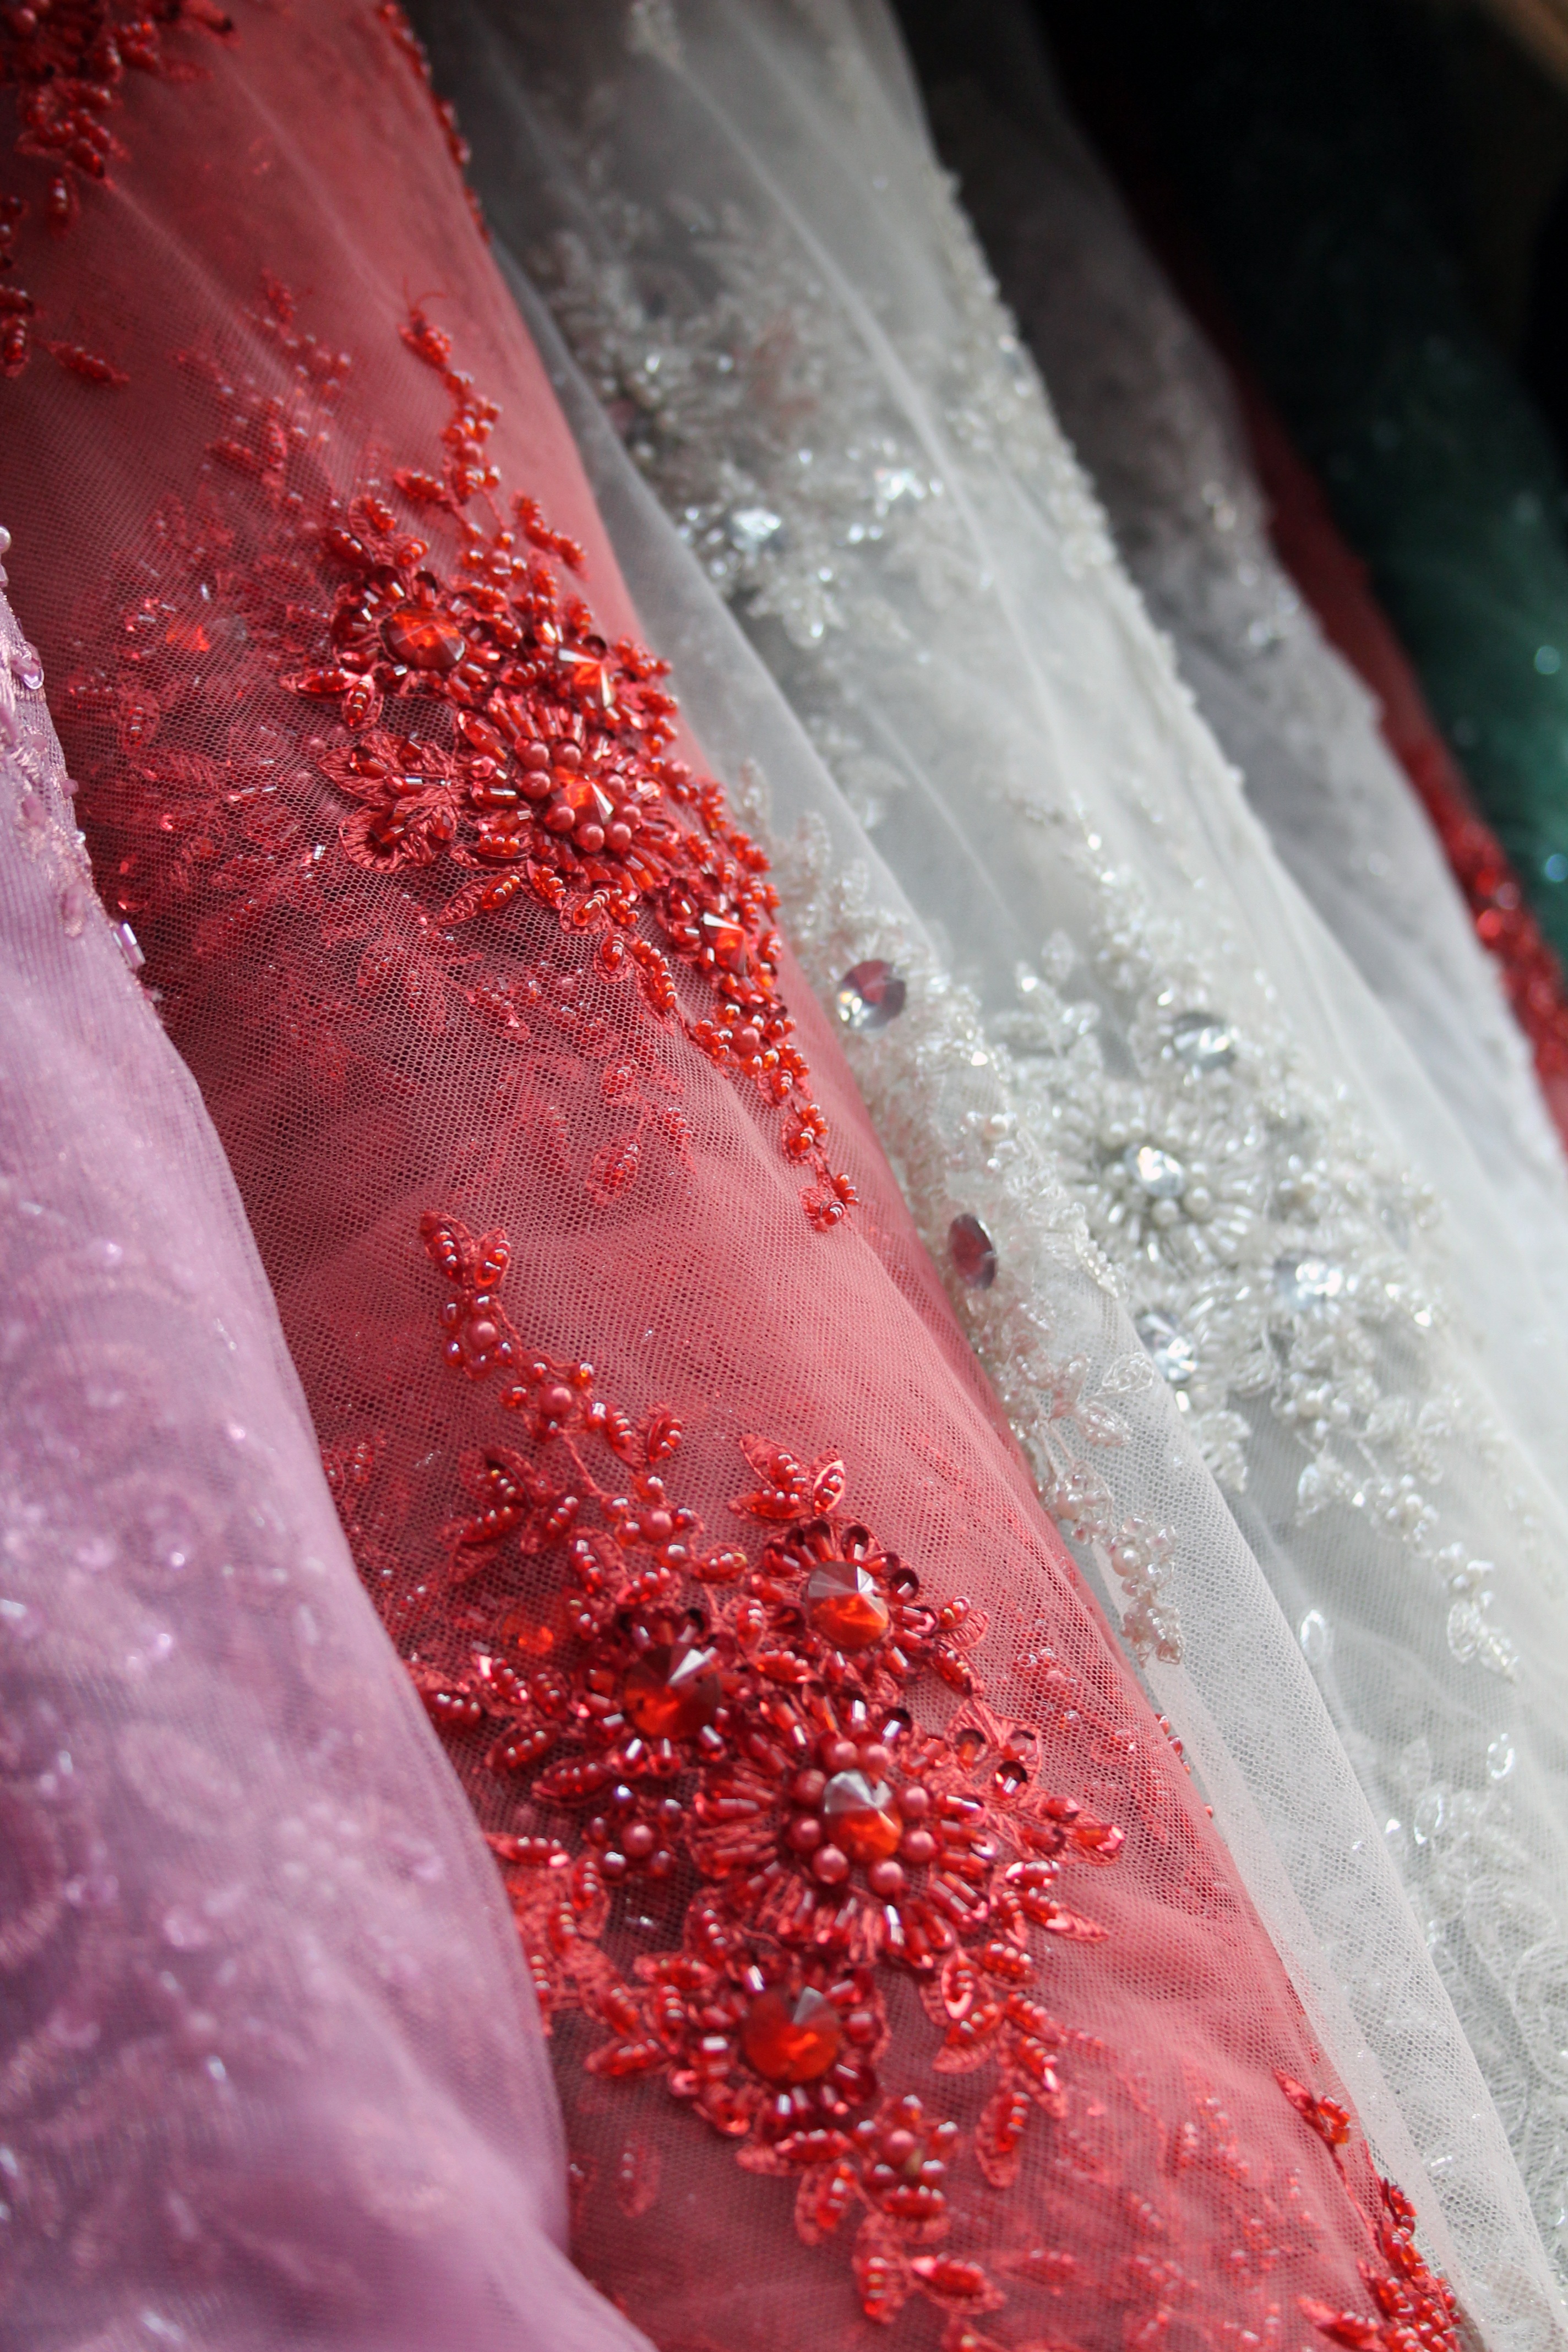
snow, winter, flower, ice, shop, red, color, fashion, clothing, colorful, cloth, garment, fabric, close up, style, melting, wear, retail, freezing, macro photography, textiles, geological phenomenon